Channa micropeltes

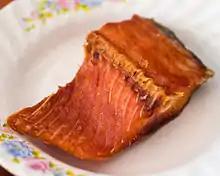
"Pla buang" is a northern Thai dish of sun-dried and deep-fried giant snakehead

In Malaysia, Singapore, and Indonesia, the fish is known locally as "toman" and is cultured in fish ponds and reservoirs as game fish because they put up a strong fight when hooked. The giant snakehead is also a good fish to eat, and is often served in Chinese restaurants.